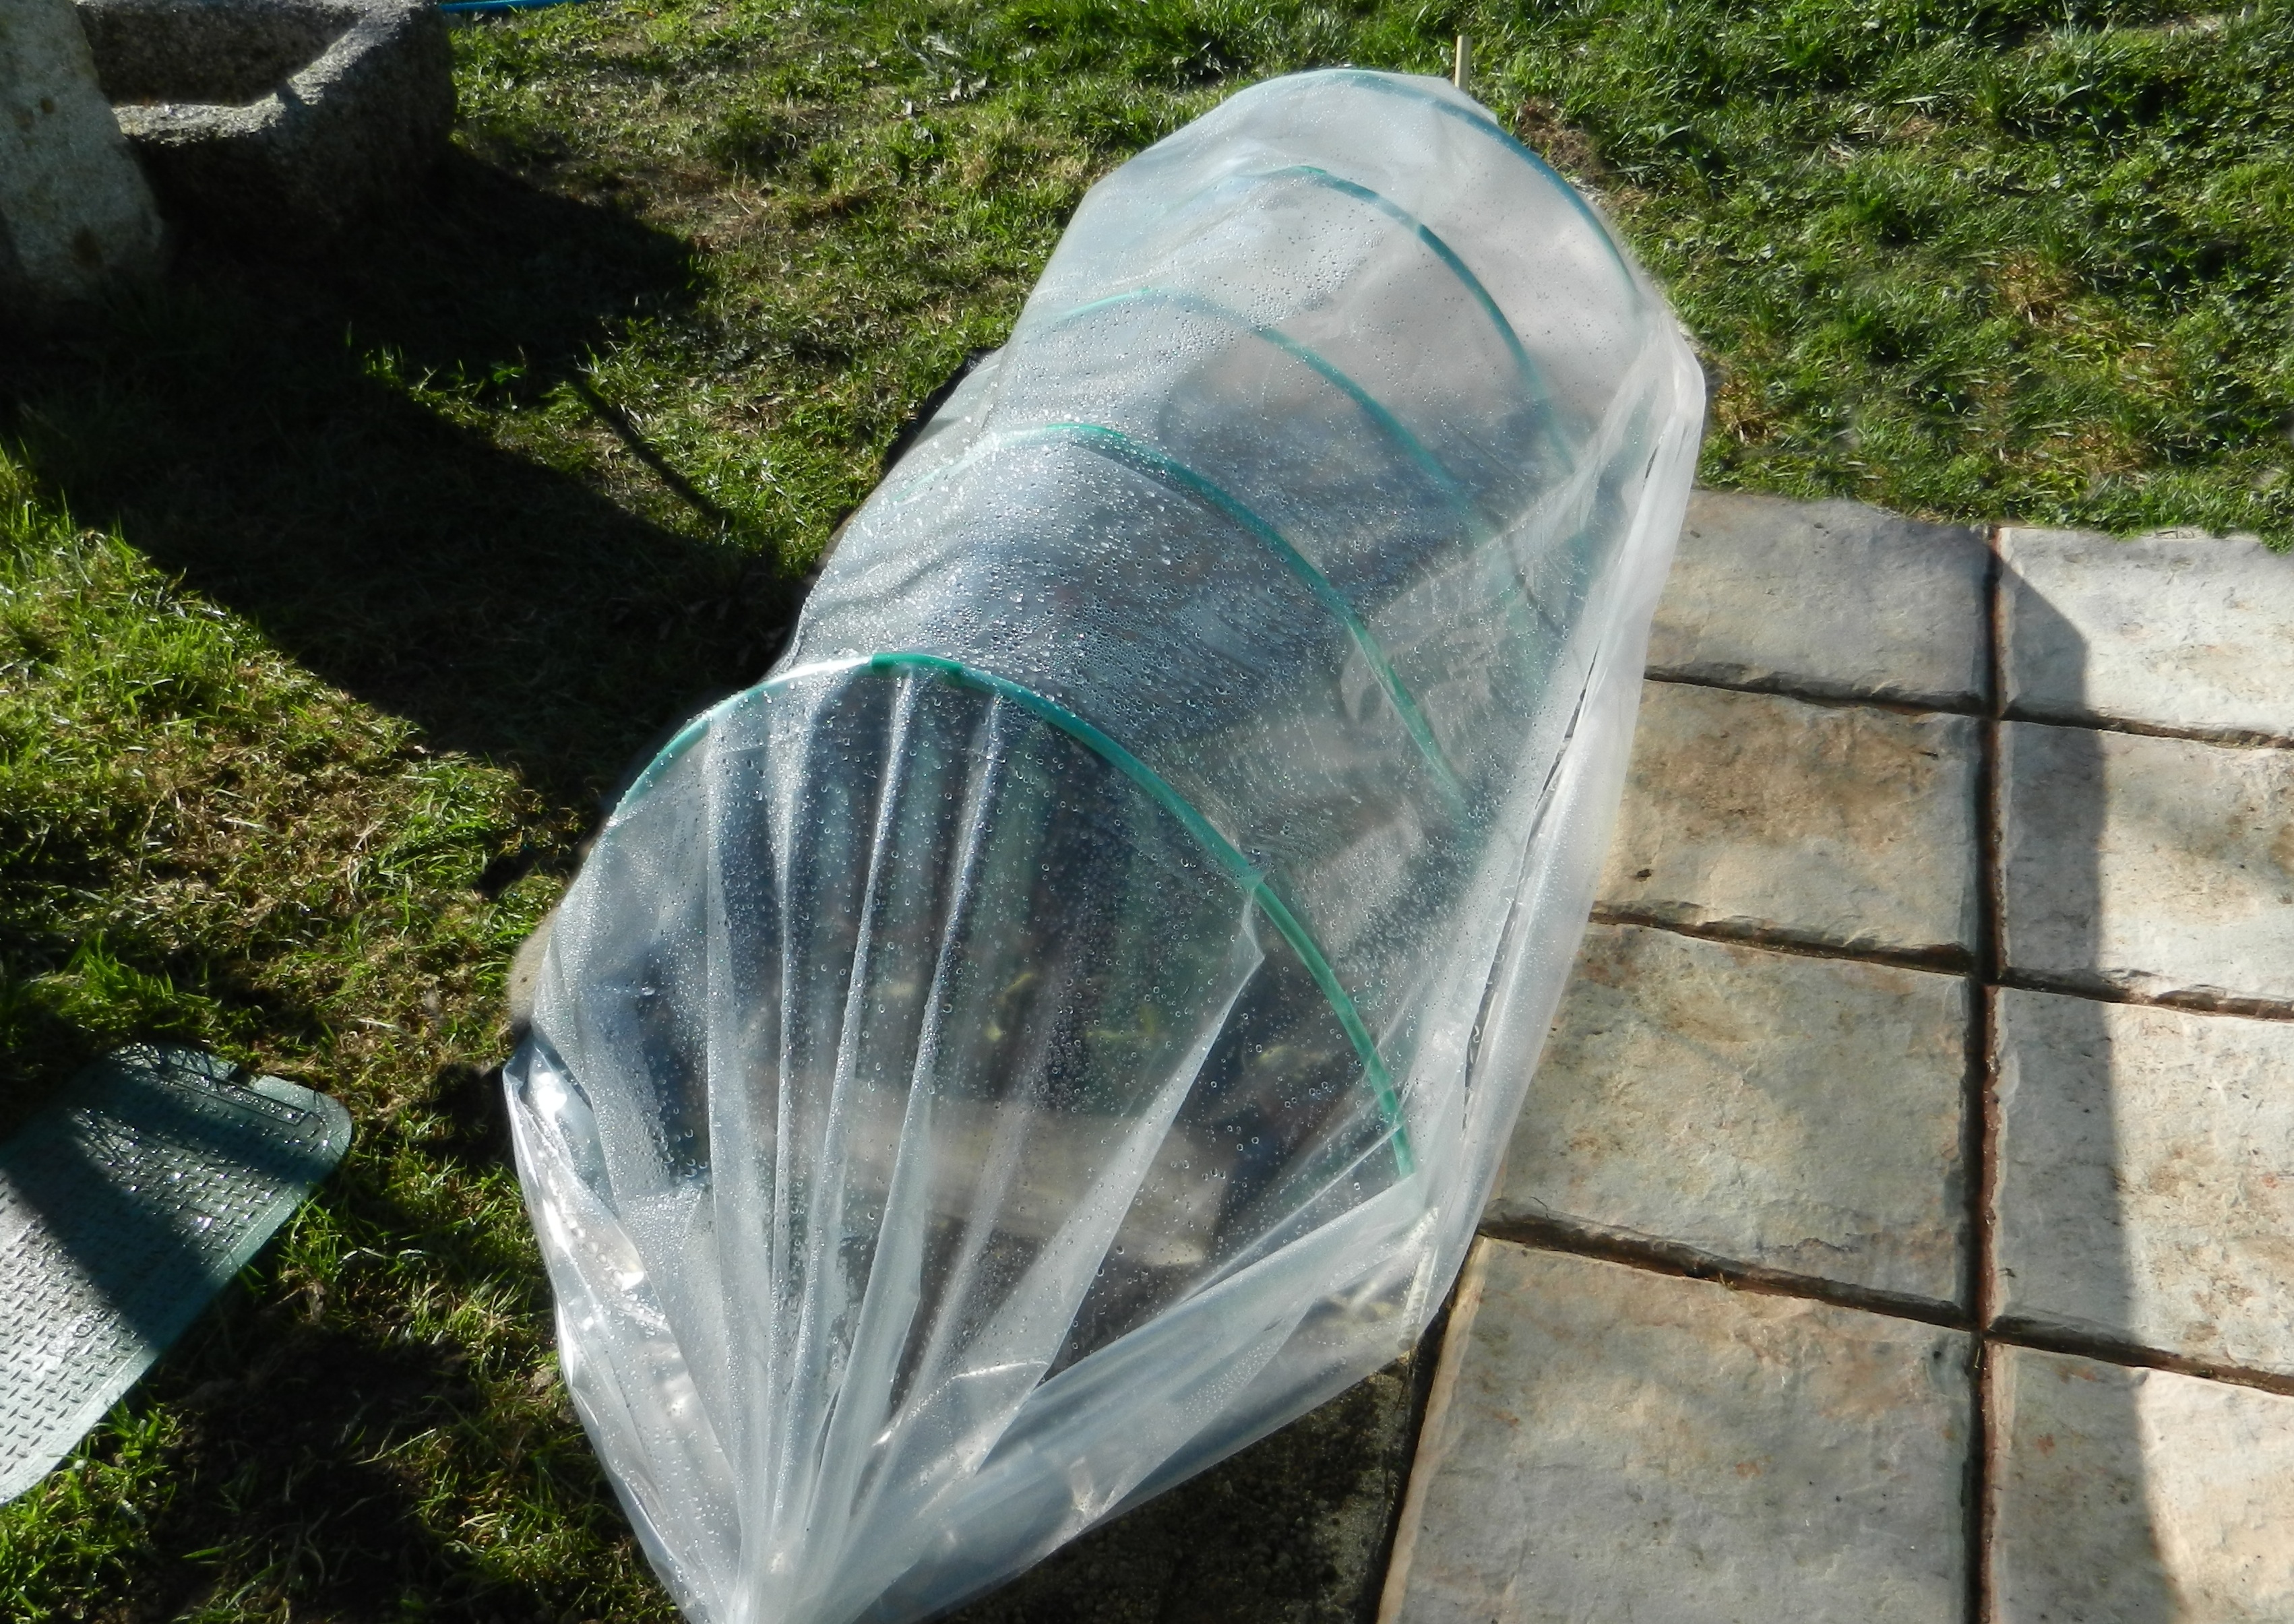
water, rock, plastic, monument, garden, sculpture, art, water feature, mini greenhouse